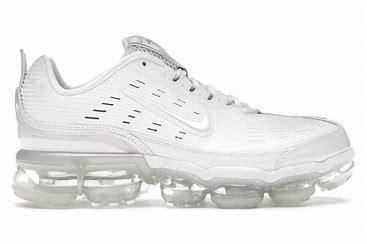
Brand: Nike
Model: Air Vapormax 360